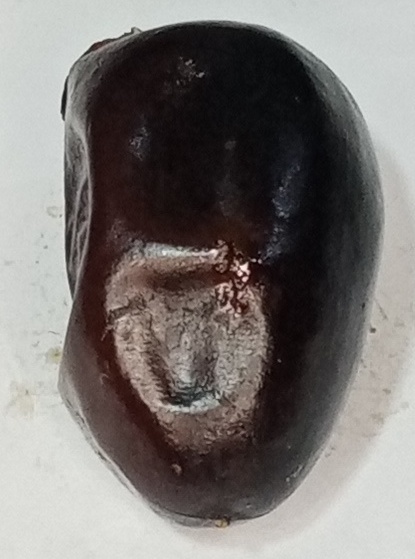
Variety: kupro
Size: large
Grade: grade-2